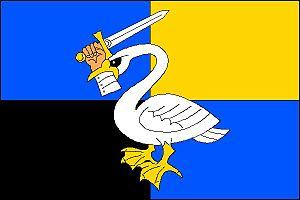
Křtěnov est une commune du district de Blansko, dans la région de Moravie-du-Sud, en République tchèque. Sa population s'élevait à 214 habitants en 2017.